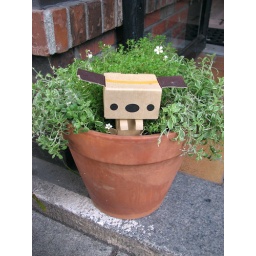
cute plant pot ornaments outside a cute shop in grody Gastown